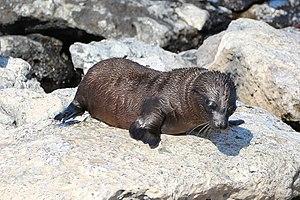
Arctocéphale des Galápagos (Arctocephalus galapagoensis) sur l'île de Plaza Sur, Parc national des Galápagos, Équateur
L’Arctocephalus galapagoensis porte officiellement le nom d’Arctocéphale des Galapagos, mais est plus communément appelé Otarie à fourrure des Galapagos. C’est une espèce de mammifères carnivores de la famille des Otariidae, endémique des îles Galápagos.